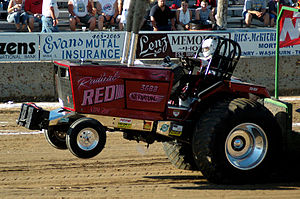
Traktortræk
Traktor i typisk situation under træk.
Traktortræk er en motorsport, hvor man med traktorer prøver at trække en slæde så langt som muligt mod målet, FullPull. Traktorer som laver et FullPull vil deltage i en finale runde hvor belastningen er højere end før.